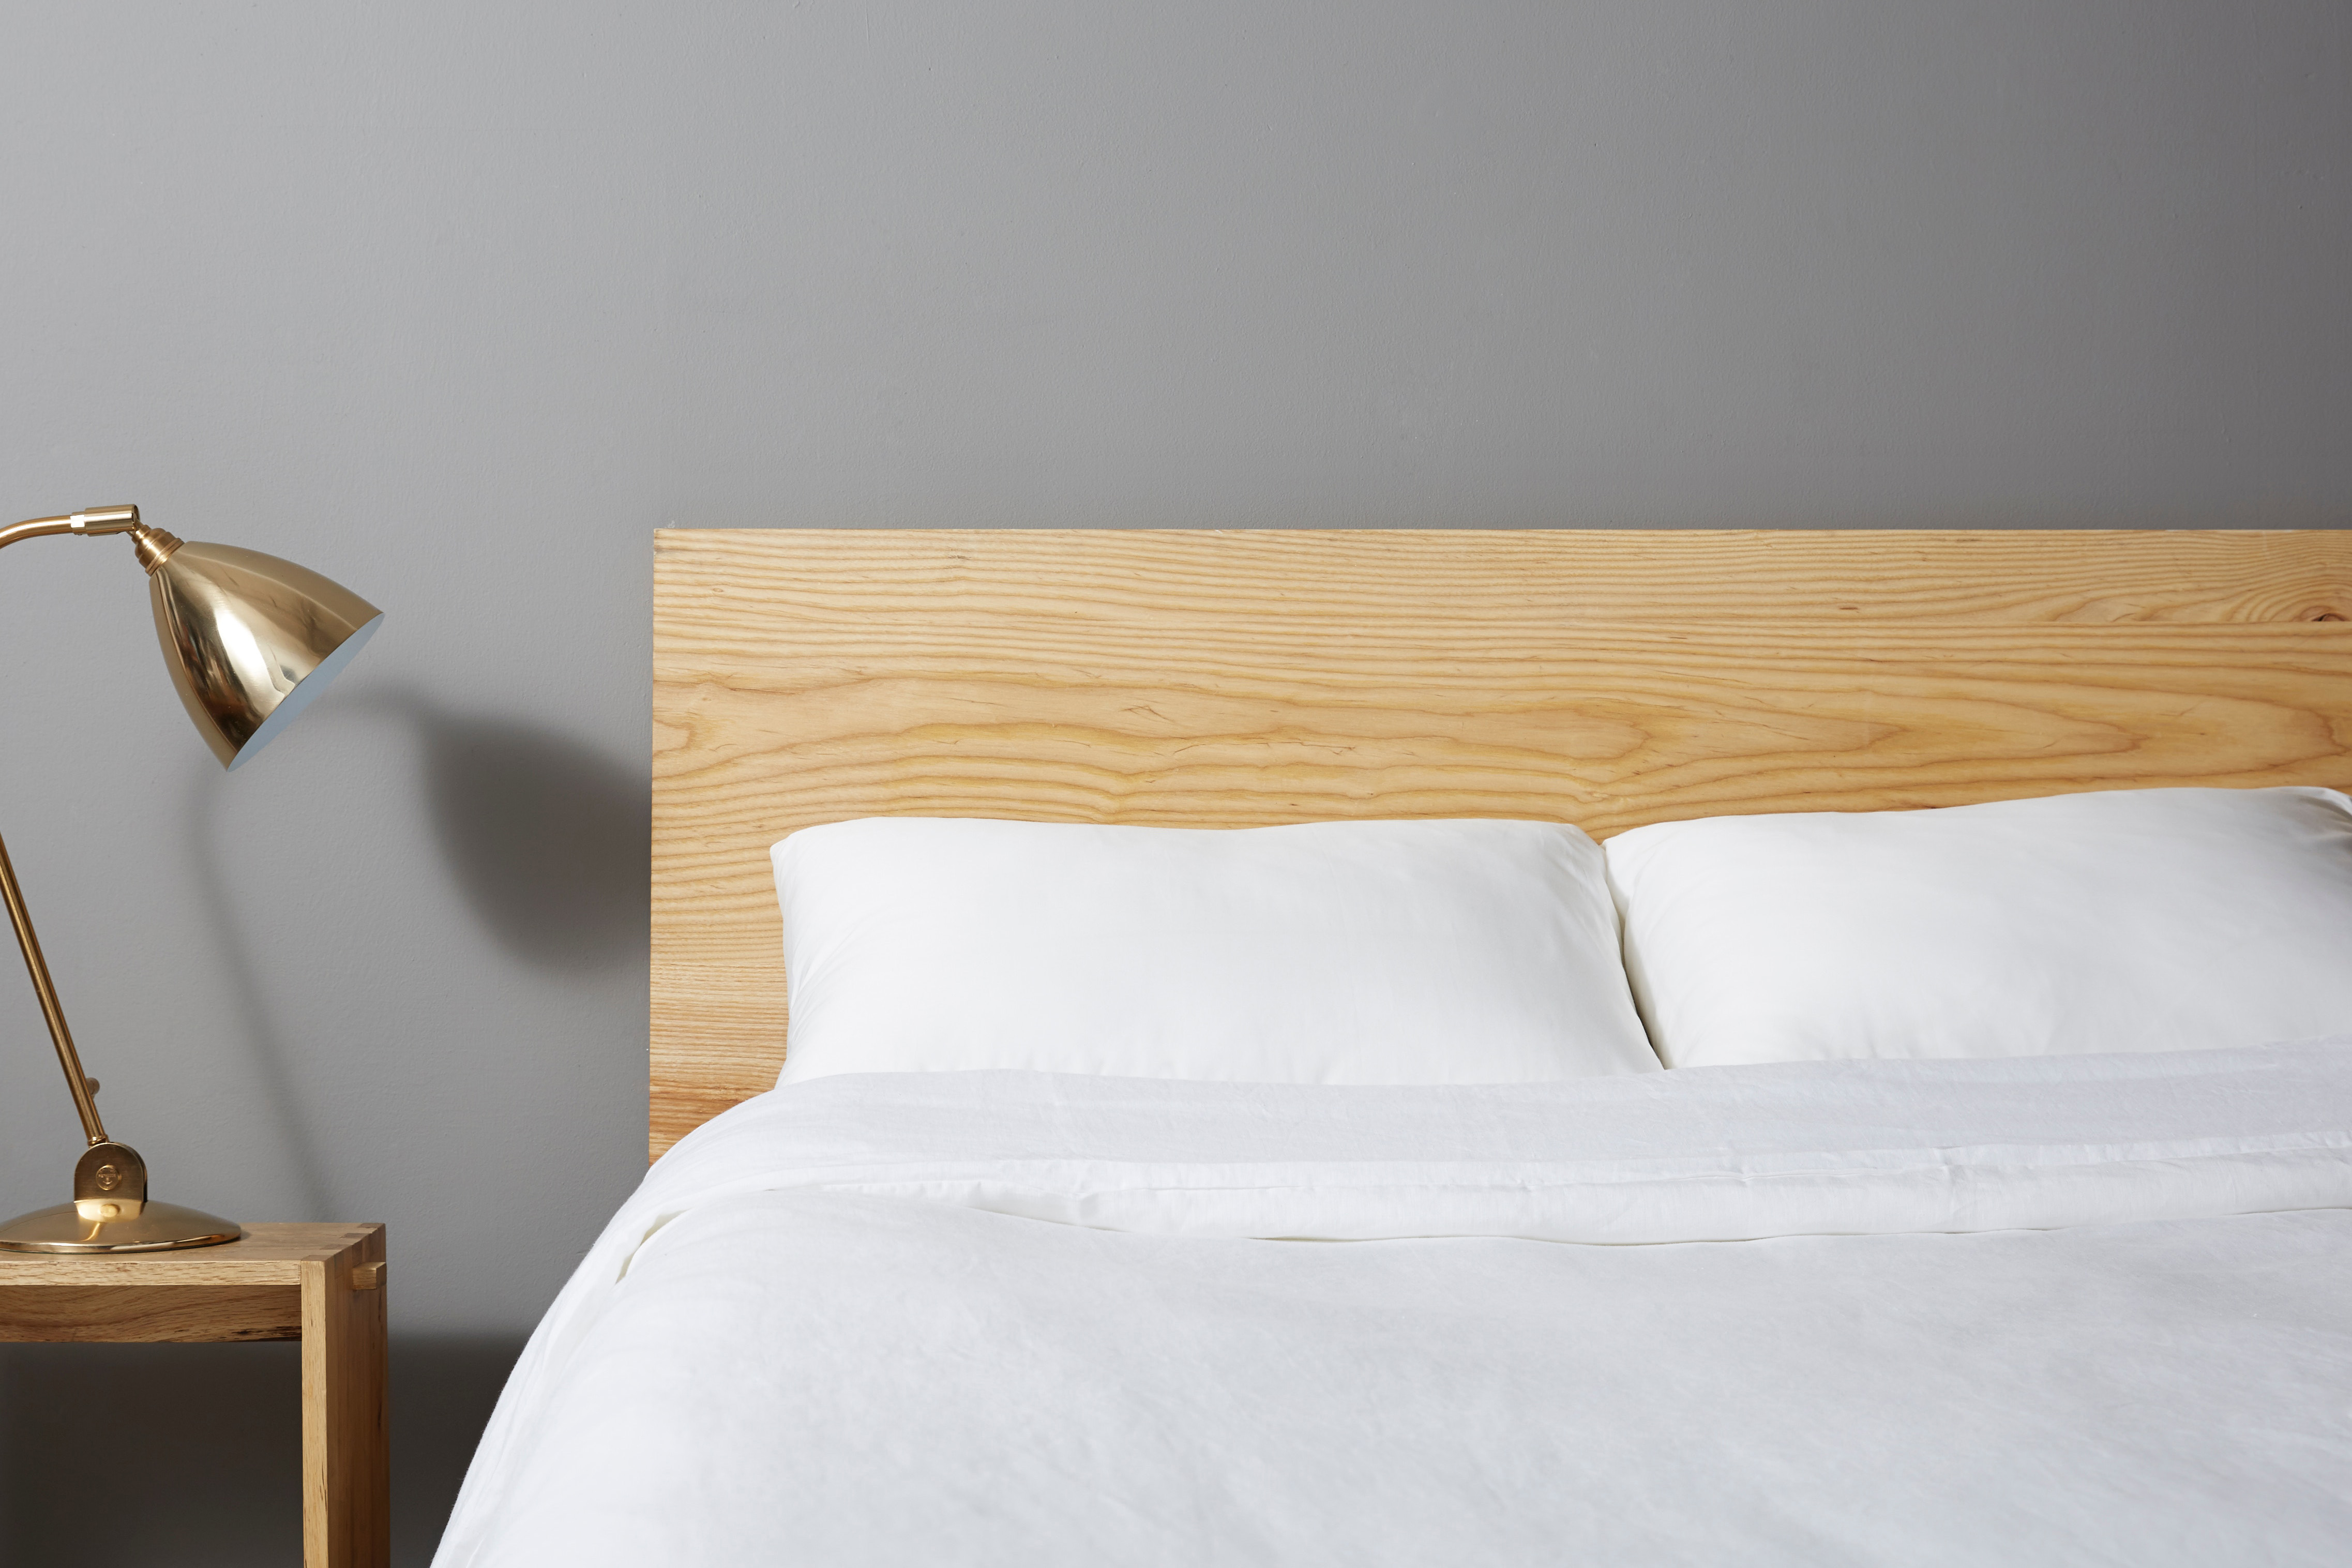
bedroom, bed, furniture, room, property, wall, bed sheet, bed frame, bedding, nightstand, floor, interior design, suite, hardwood, textile, comfort, wood, linens, mattress, mattress pad, pillow, boutique hotel